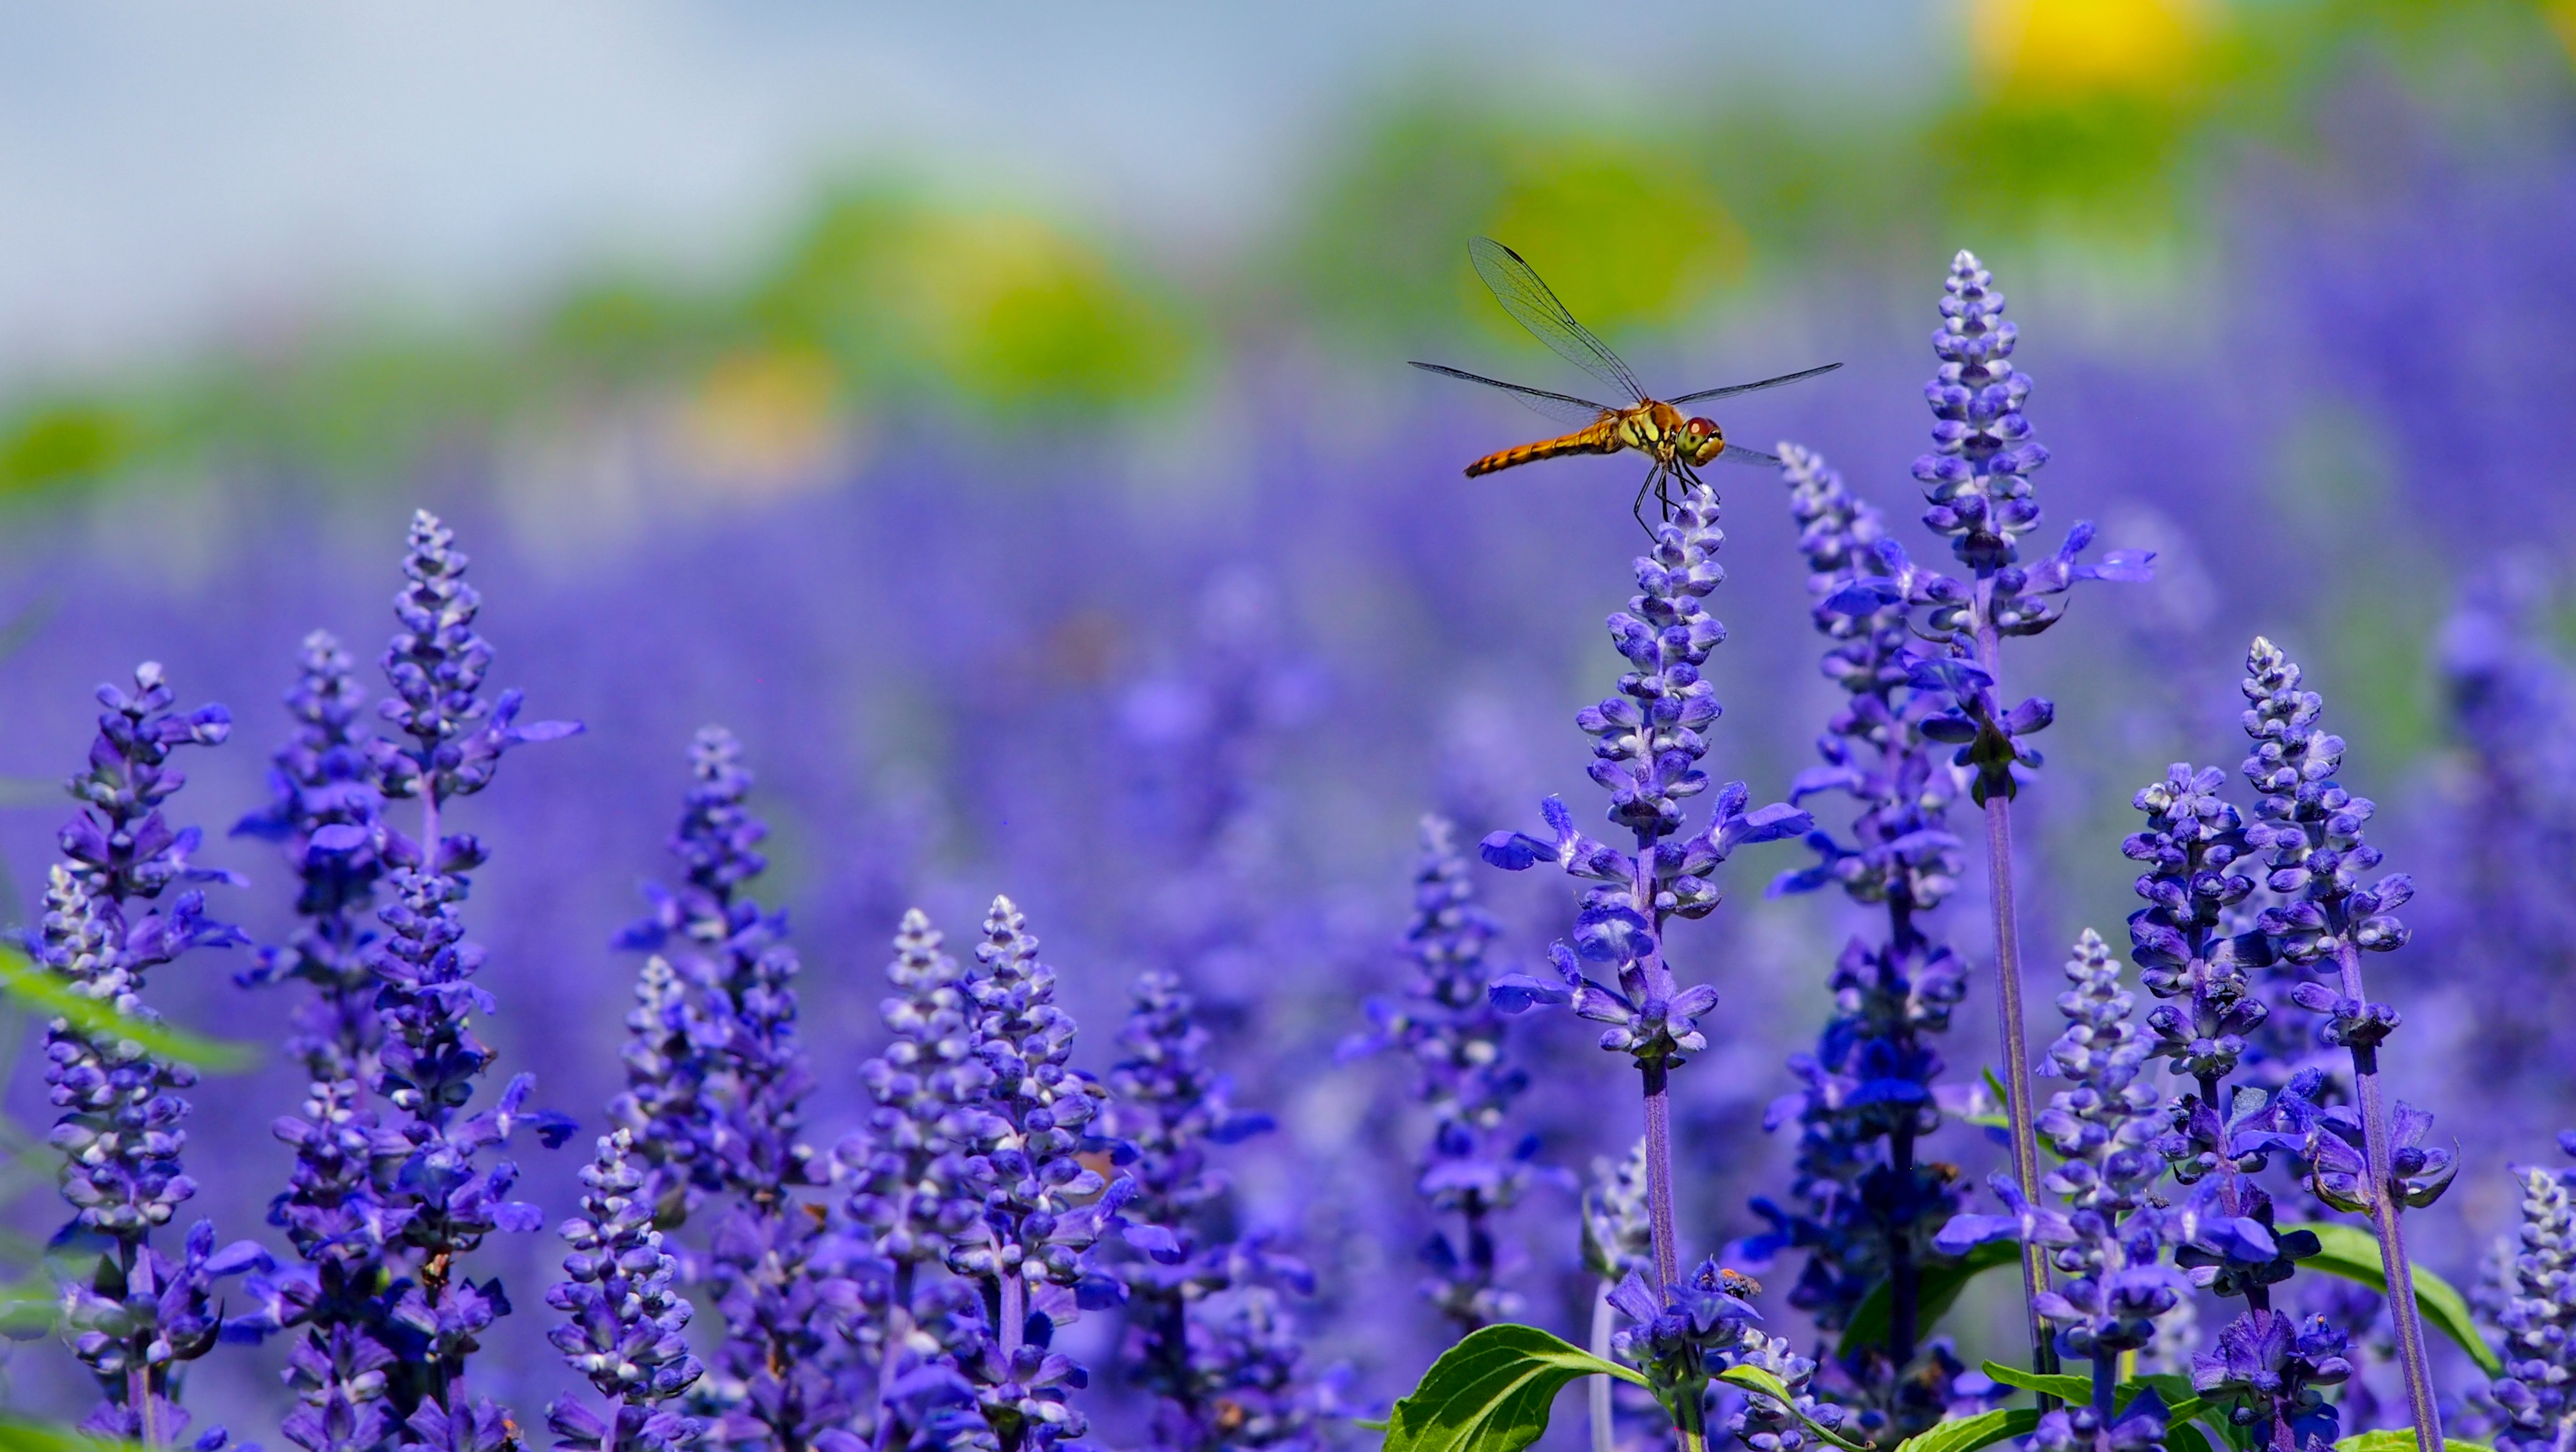
plant, meadow, flower, herb, insect, flora, lavender, wildflower, flowers, flower field, dragonfly, flowering plant, annual plant, land plant, english lavender, hyssopus